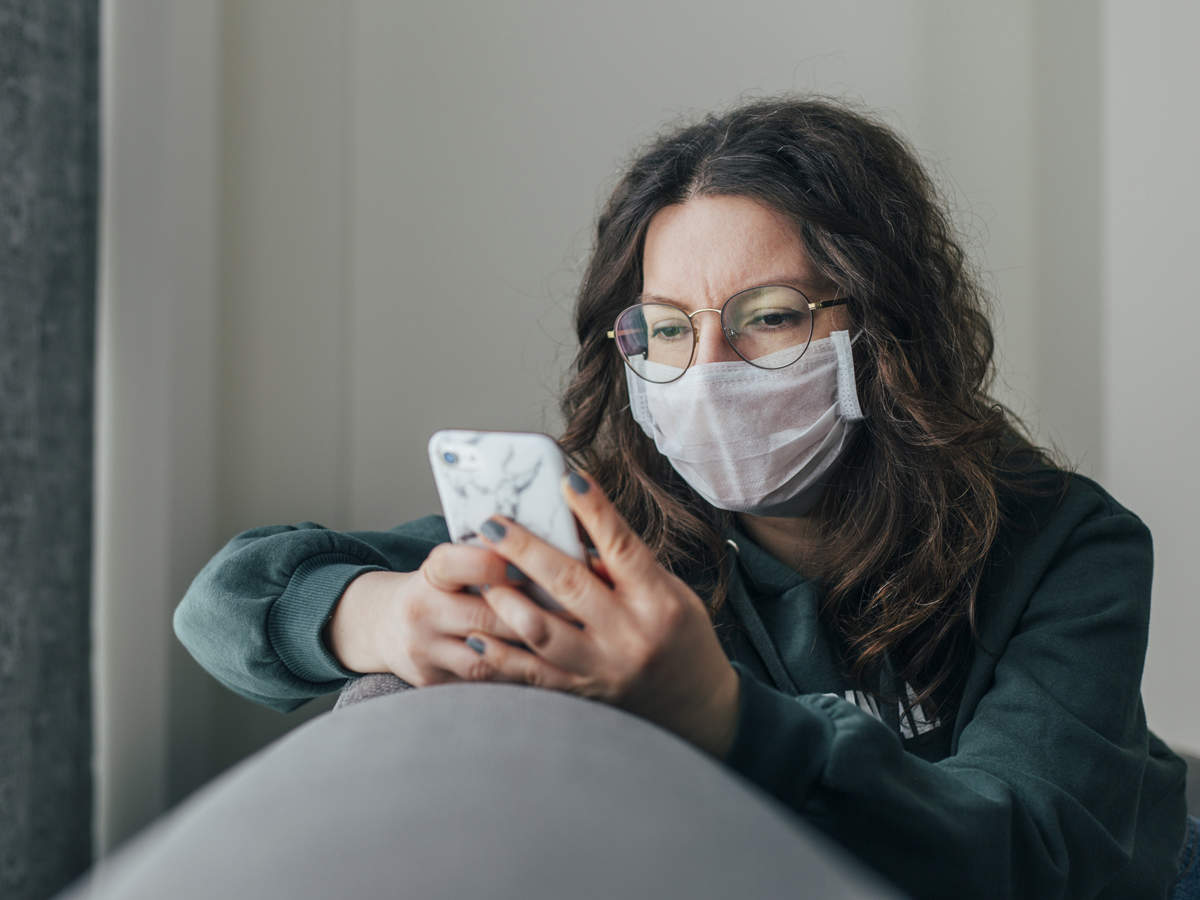
Objects detected:
Mask